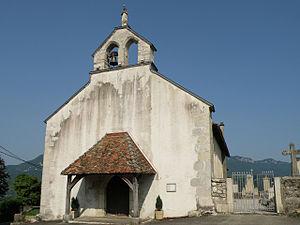
Nattages, comm. du département de l’Ain (région Rhône-Alpes, France), sur la rive droite (occidentale) du Rhône. Église paroissiale Saint-Pierre.
Nattages est une ancienne commune française, située dans le département de l'Ain en région Auvergne-Rhône-Alpes. Le 1ᵉʳ janvier 2016, elle fusionne avec la commune de Parves pour former la commune nouvelle de Parves et Nattages.
Cet article recense les édifices religieux de l'Ain, en France, munis d'un clocher-mur.